Forensic astronomy

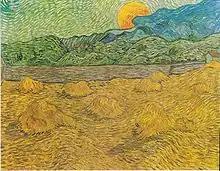
Forensic astronomy helped date Vincent van Gogh's painting "Evening Landscape with Rising Moon".

Forensic astronomy is the use of astronomy, the scientific study of celestial objects, to determine the appearance of the sky at specific times in the past. This has been used, if relatively rarely, in forensic science (that is, for solving problems of relevance to the legal system) and for resolving historical problems more generally, notably issues in art history.